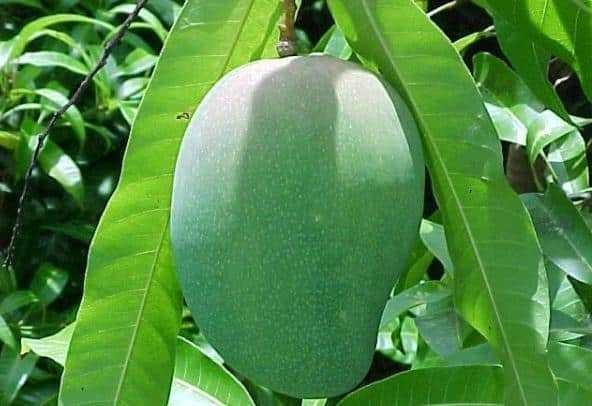
Label: Mango